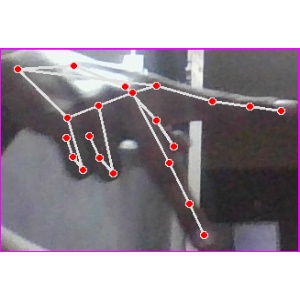
अक्षर: प